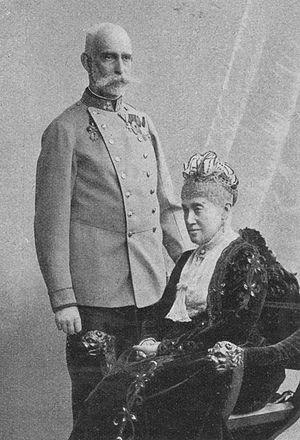
Gaëtan Marie Frédéric de Bourbon, prince des Deux-Siciles, comte d'Agrigente, né le 12 janvier 1846 à Naples et mort à Lucerne le 26 novembre 1871, est le septième des treize enfants et cinquième fils du roi Ferdinand II des Deux-Siciles. Issu du second mariage du roi avec l'archiduchesse d'Autriche Marie-Thérèse de Habsbourg-Lorraine-Teschen, il est devenu infant d'Espagne par mariage.